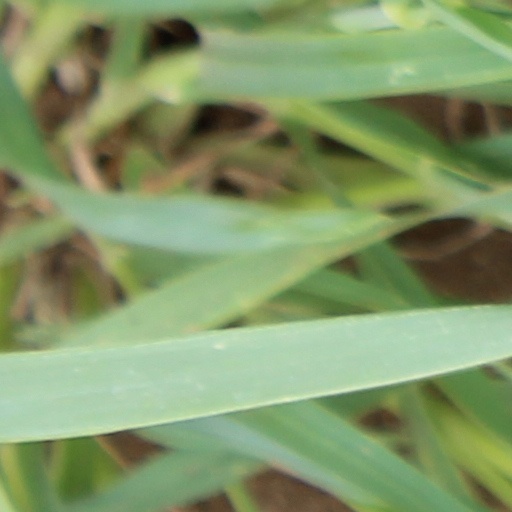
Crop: wheat